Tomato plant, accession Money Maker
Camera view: horizontal (90 deg, fisheye); turntable rotation: 120 degrees
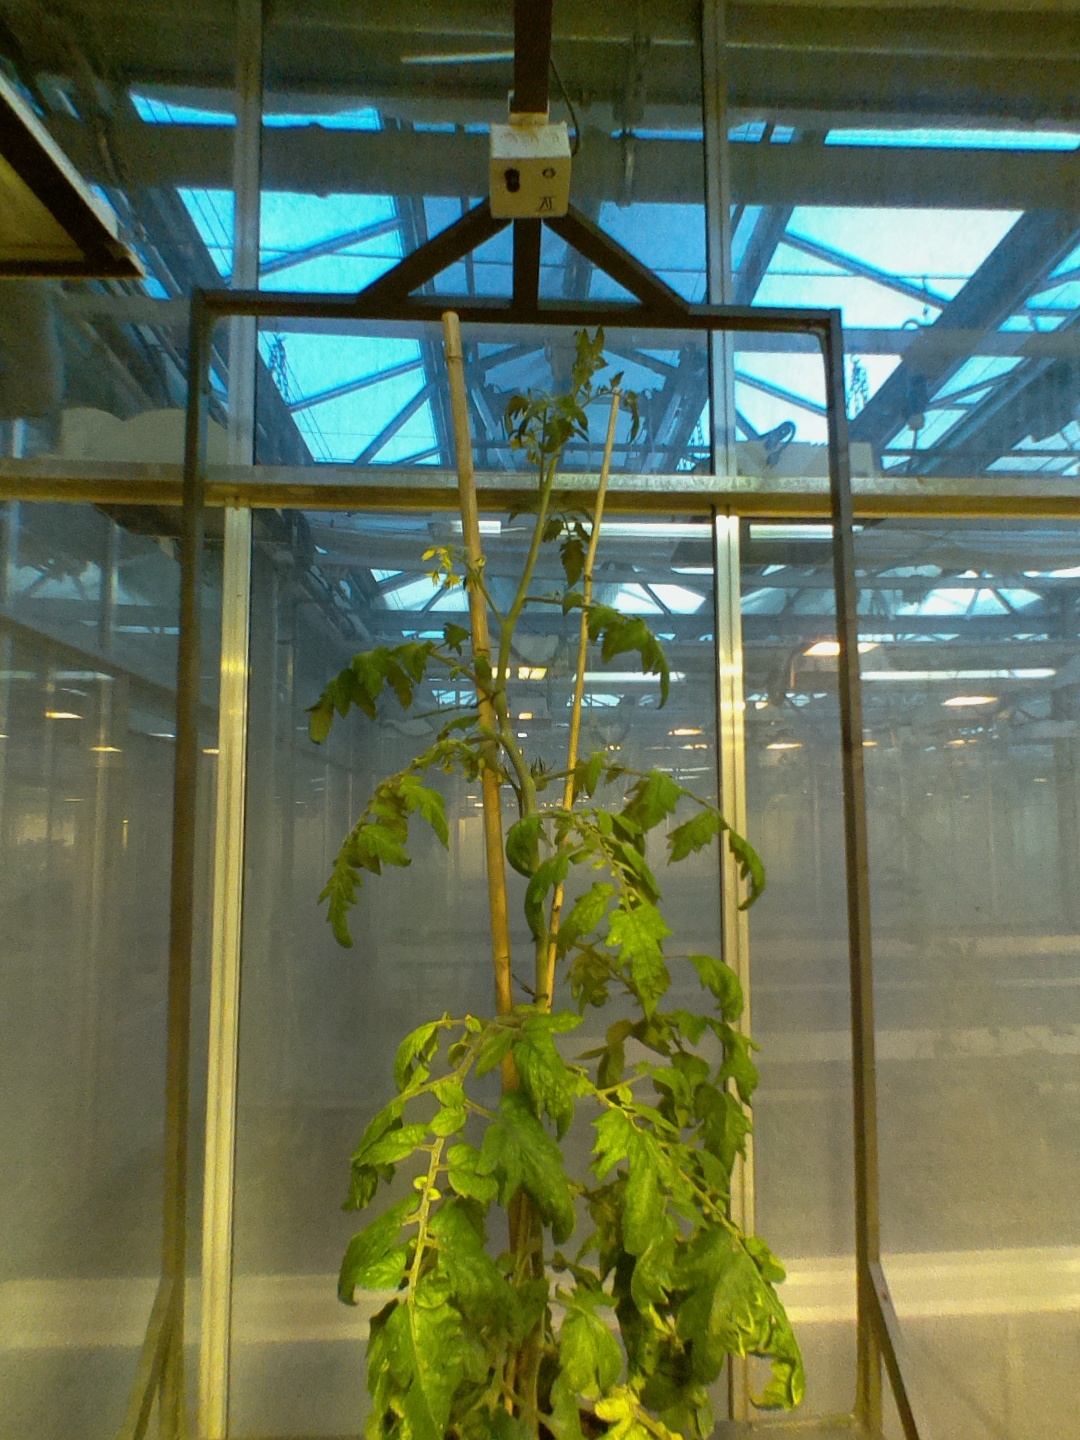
BBCH growth stage 72: 20%-30% of final fruit size